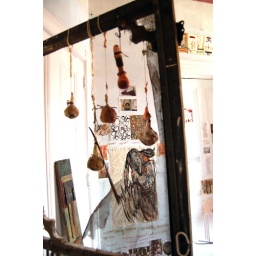
five hives in a broken screen door